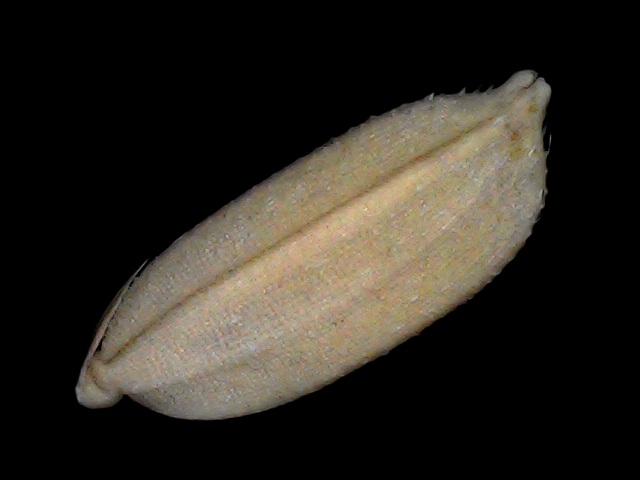
Rice variety: Br22